Steven Carrington

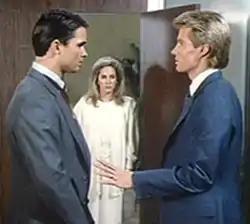
Luke (Billy Campbell), Claudia (Pamela Bellwood), and Steven (Jack Coleman), from "Triangles" (1985)

Sammy Jo kidnaps Danny and demands $30,000/month for his return. However, Blake convinces Adam to help get Danny back, and Sammy Jo returns to New York, defeated.